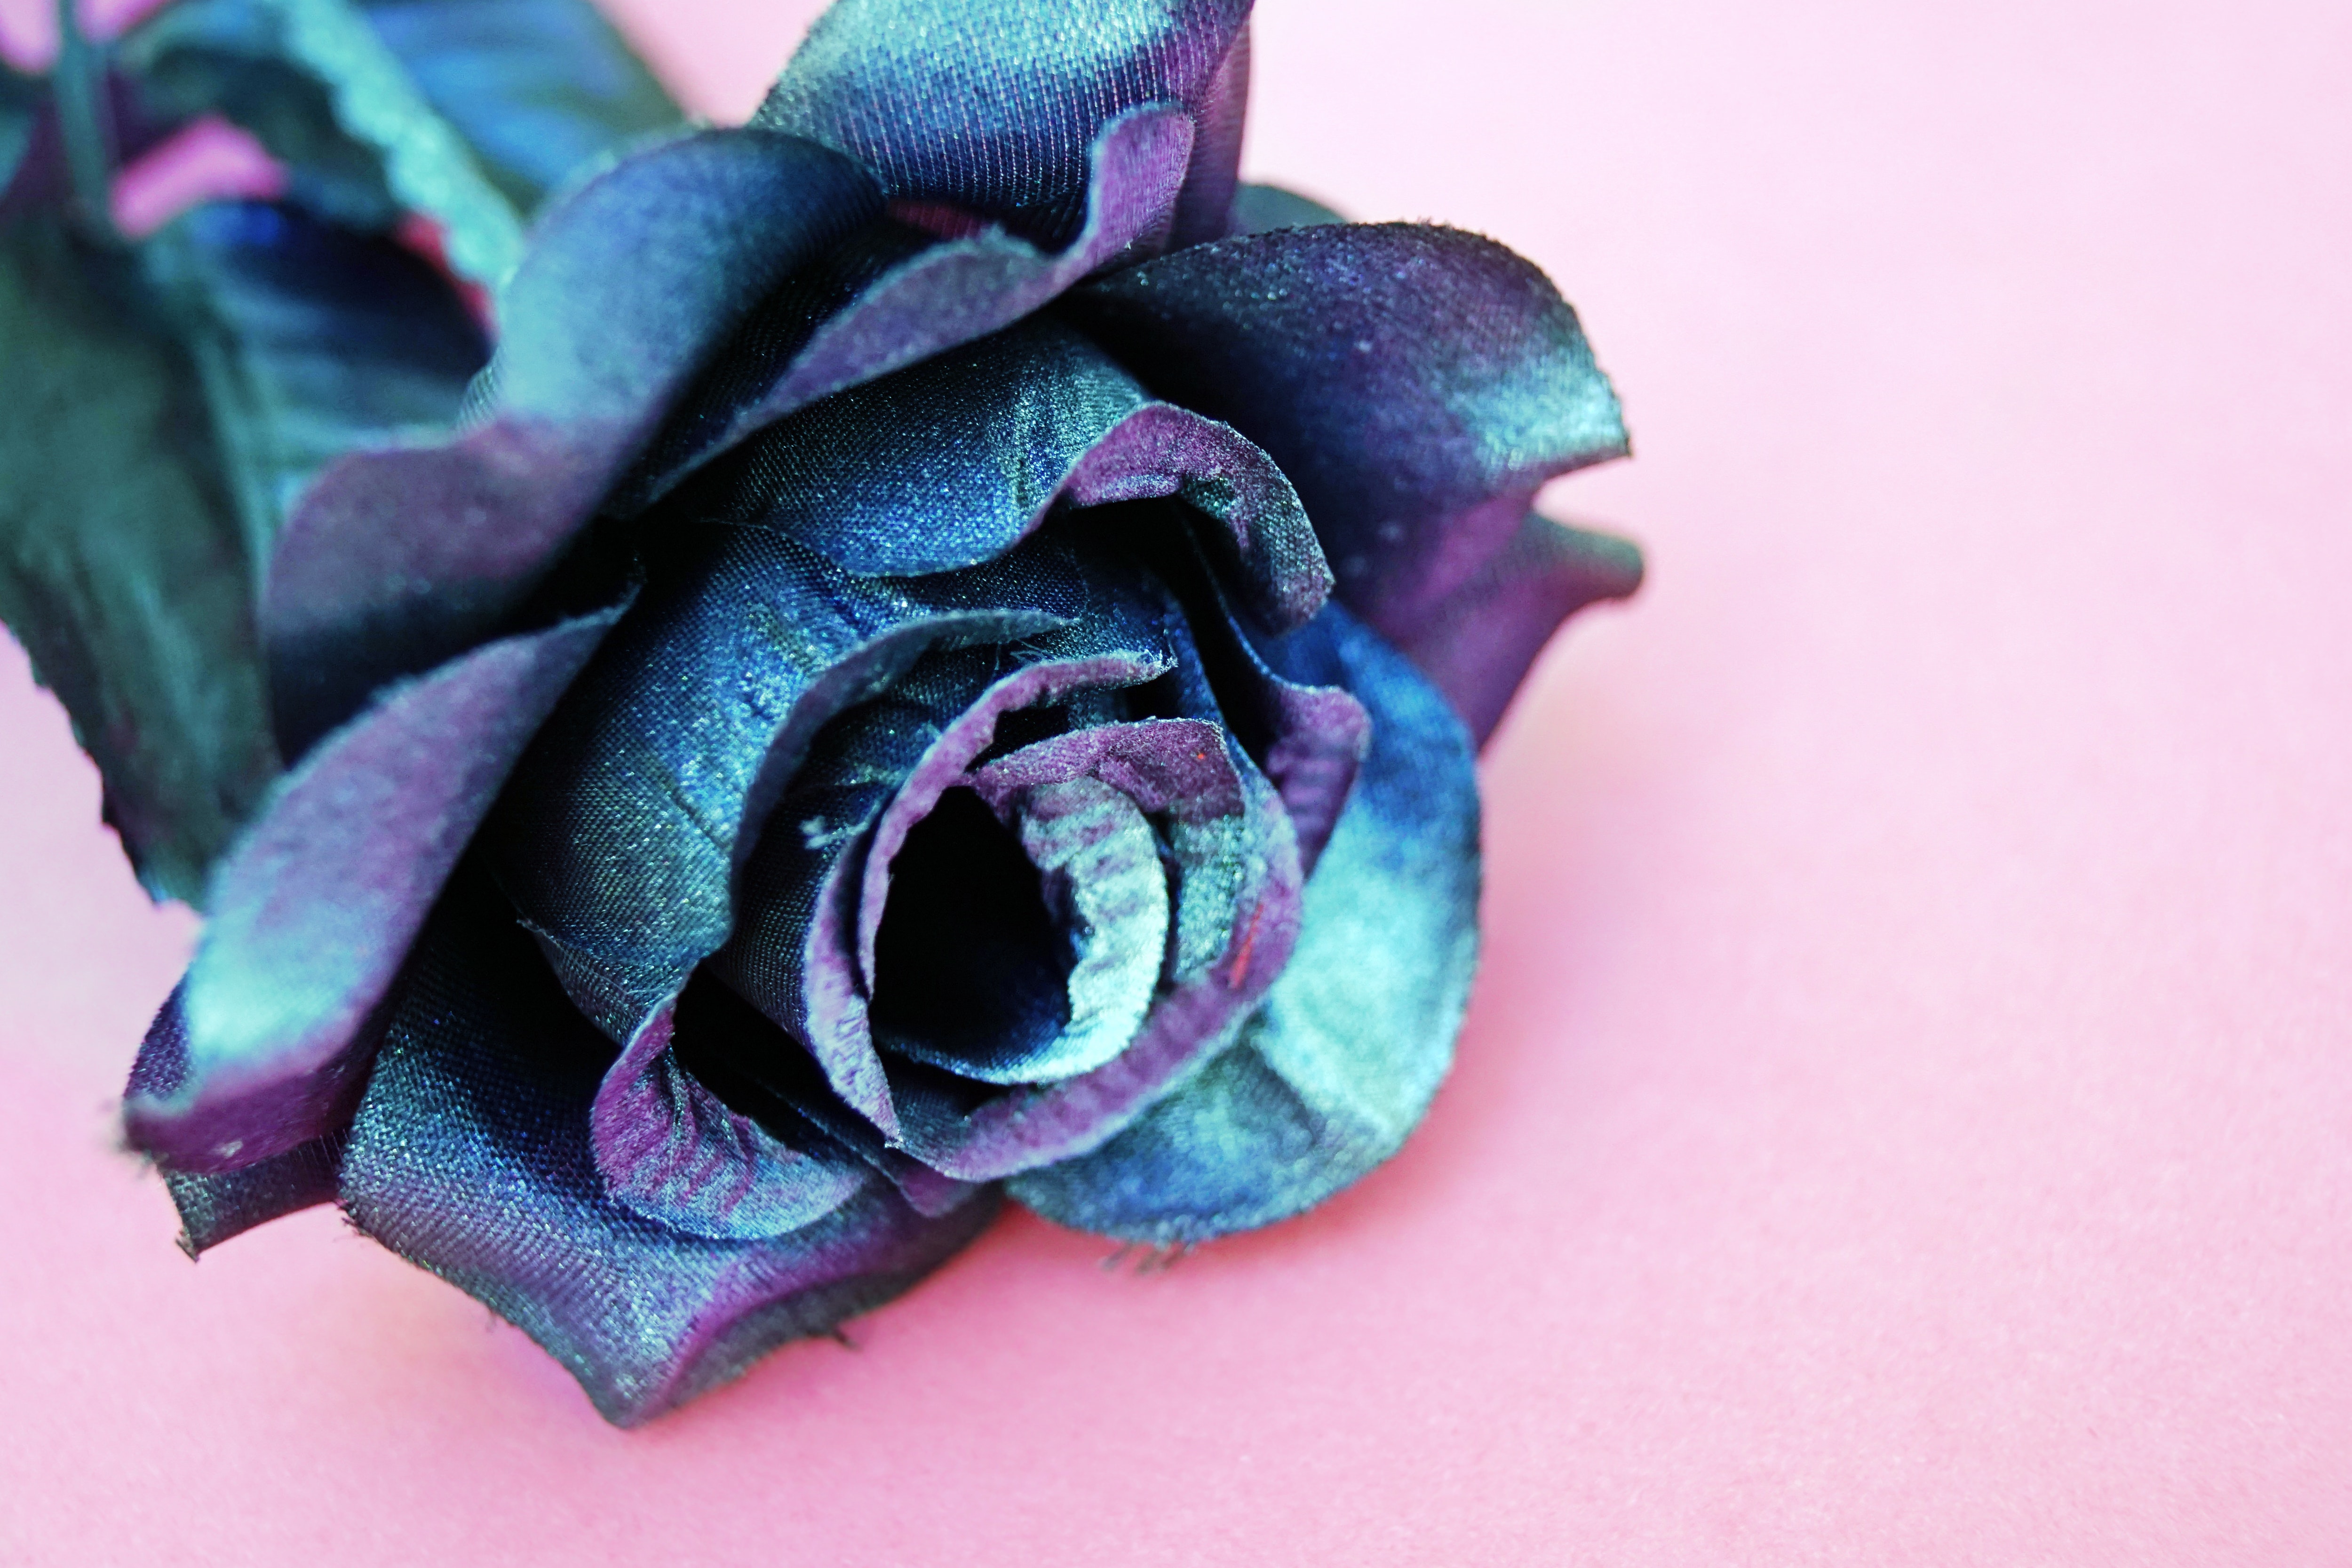
flower, purple, violet, rose family, flora, rose, plant, close up, petal, garden roses, rose order, macro photography, flowering plant